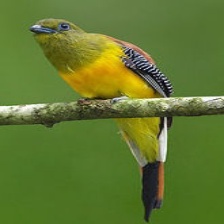
Species: ORANGE BREASTED TROGON
Scientific name: HARPACTES ORESKIOS